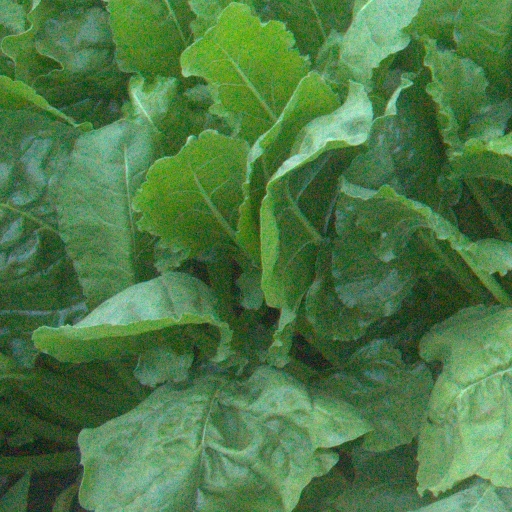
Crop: sugar beet